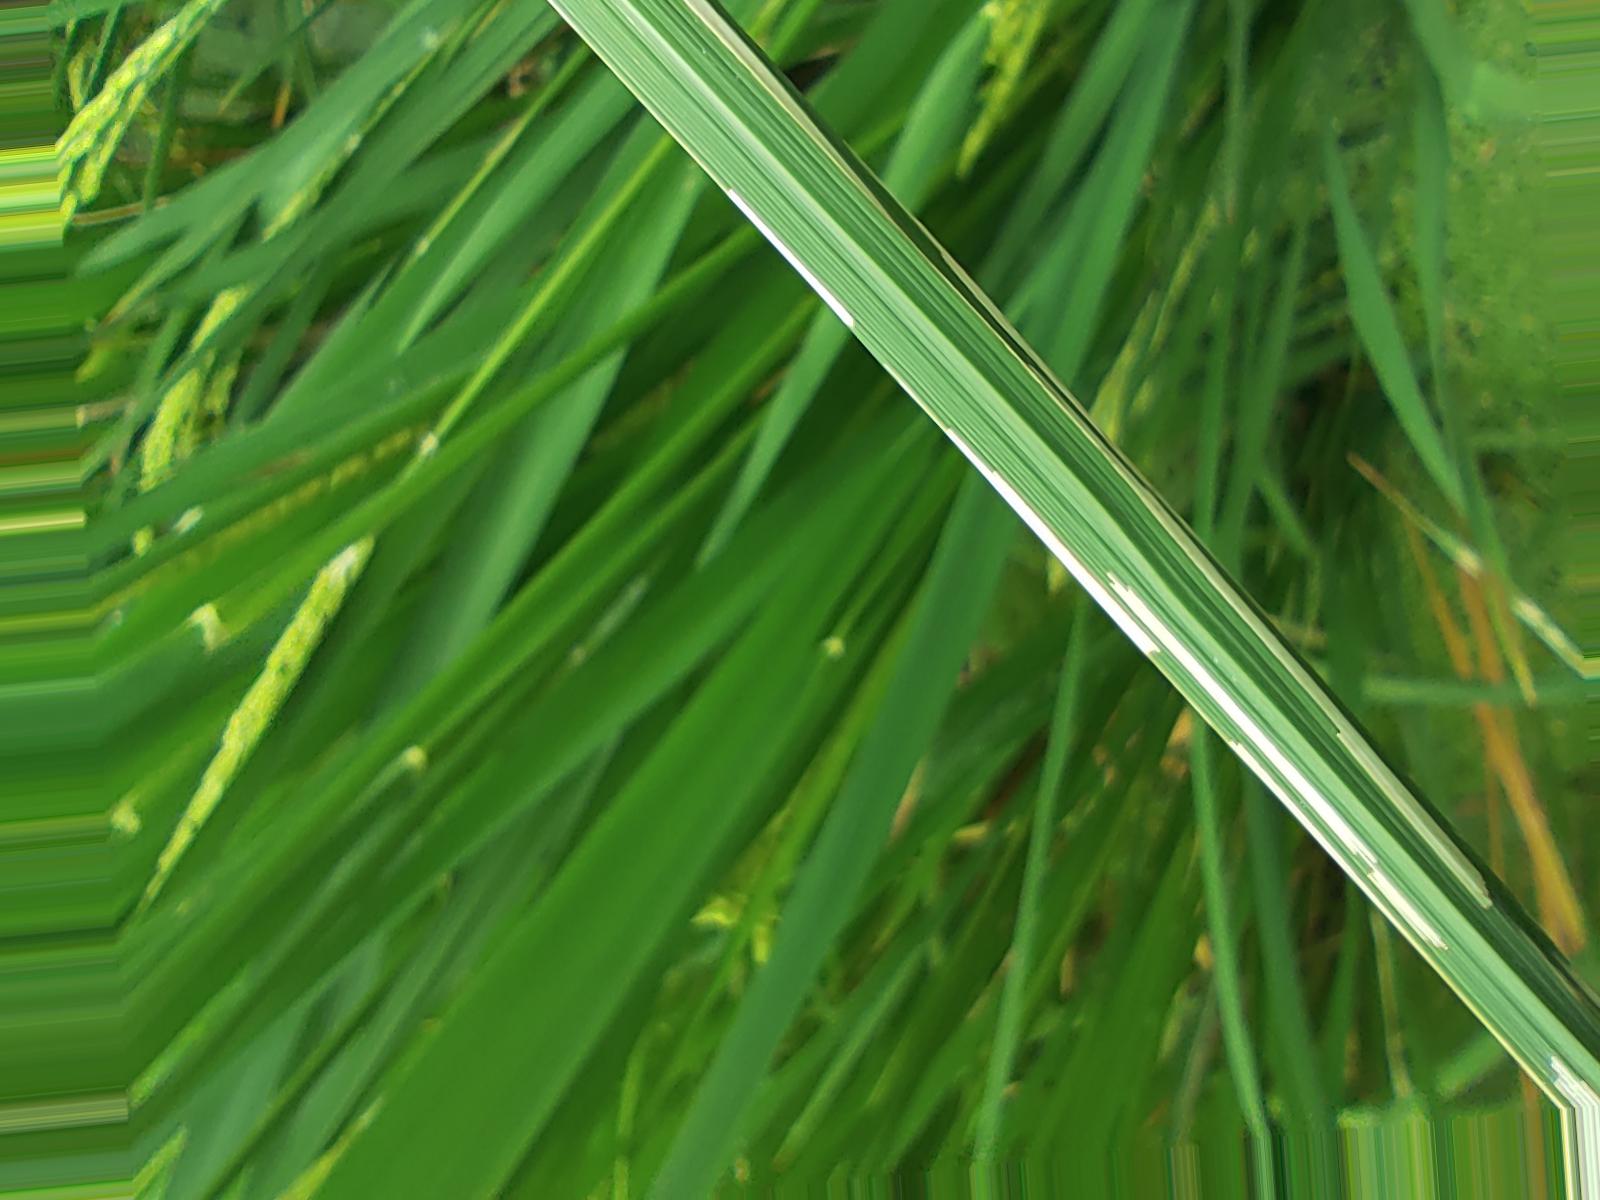
Nhãn: Sâu gai ( Hispa )